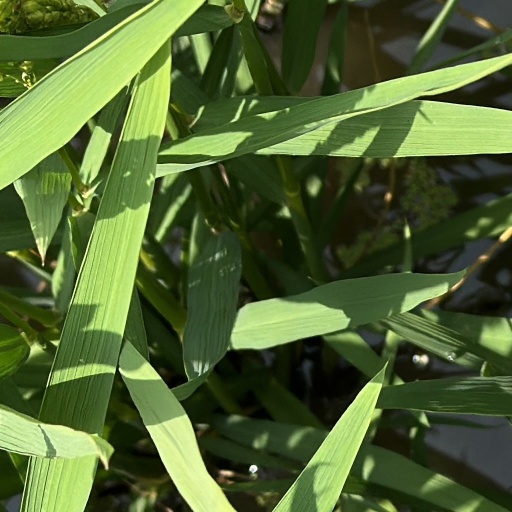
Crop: rice